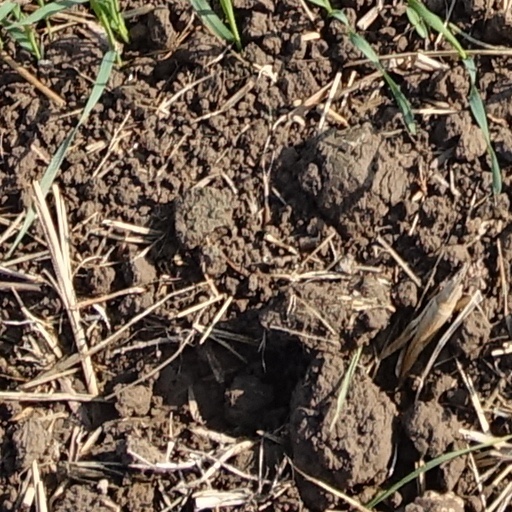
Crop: wheat